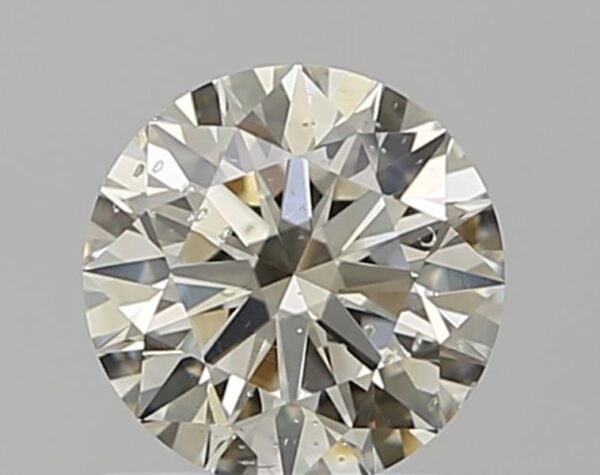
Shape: round
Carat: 0.7
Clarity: SI2
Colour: I
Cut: EX
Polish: EX
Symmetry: EX
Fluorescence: F
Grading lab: GIA
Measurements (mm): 5.66 x 5.7 x 3.54